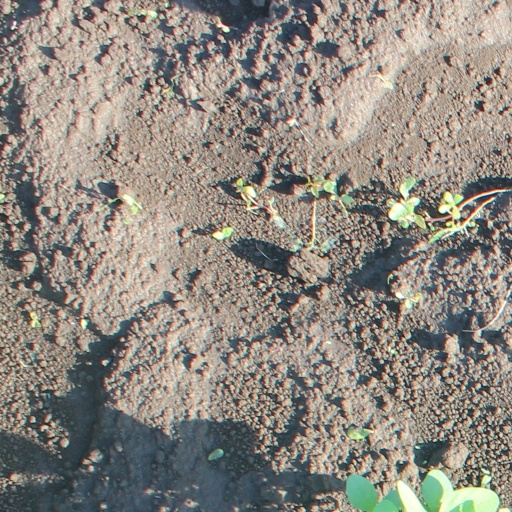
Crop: soybean